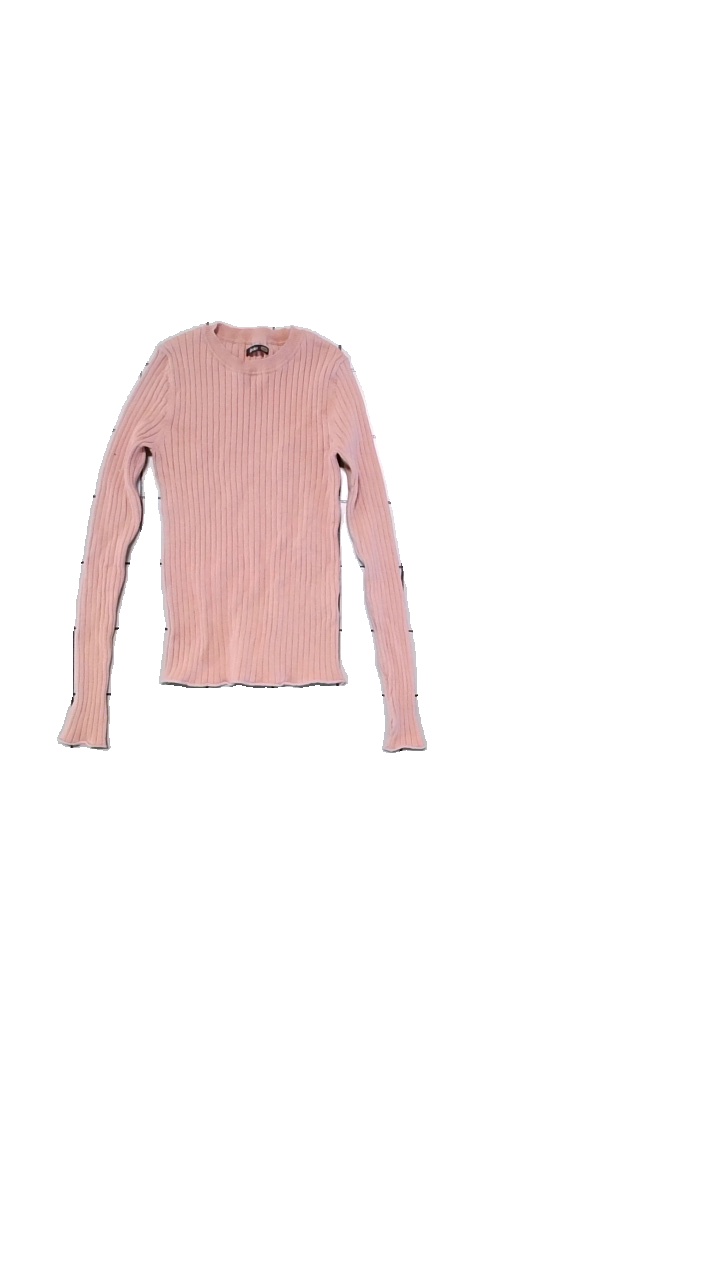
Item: Top (Ladies)
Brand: Crocker
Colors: Pink
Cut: Regular
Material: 75% cotton, 25% nylon
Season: All
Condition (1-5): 4
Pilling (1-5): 3
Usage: Reuse
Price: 50-100